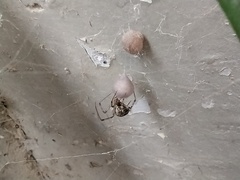
Species: Parasteatoda_tepidariorum